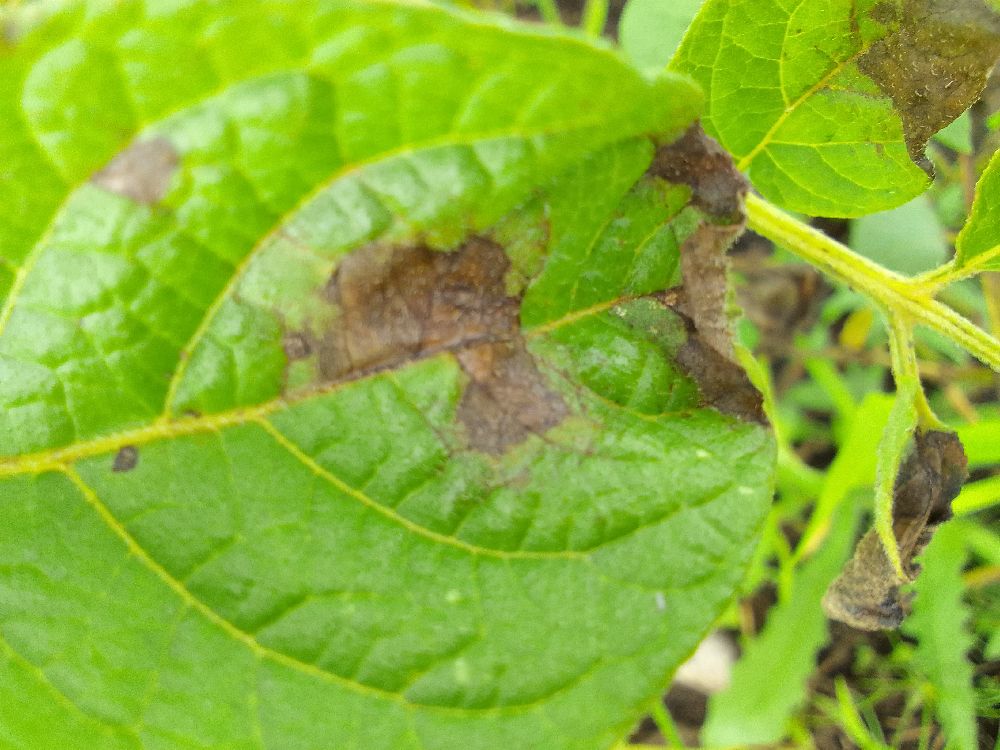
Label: Late blight